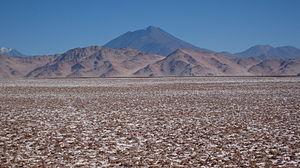
Le volcan Aracar, est un stratovolcan actif mais au repos actuellement, qui se trouve dans la province argentine de Salta. Son altitude est de 6 095 mètres.
La Puna de Atacama est un plateau d'Amérique du Sud situé dans la partie centrale de la cordillère des Andes, dans la moitié méridionale de l'Altiplano, à la frontière entre l'Argentine et le Chili, juste au sud de la frontière avec la Bolivie. S'élevant à environ 4 500 mètres d'altitude, son climat aride fait partie de l'écorégion de la puna. La région de 180 000 km² de superficie est située à 15 % au Chili et à 85 % en Argentine mais fait l'objet d'un litige frontalier entre les deux pays remontant à la guerre du Pacifique.